Licata

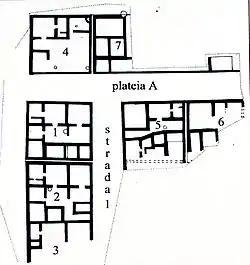
Map of the ancient acropolis

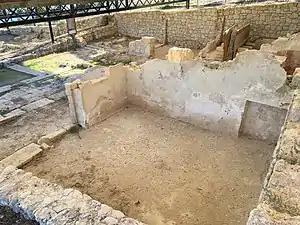
Domus 1

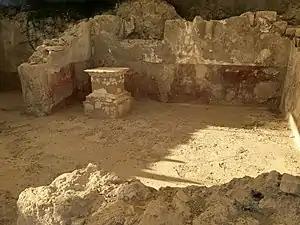
Domus 1

Licata (whence or "Plintis"), formerly also Alicata, is a city and "comune" located on the south coast of Sicily, at the mouth of the Salso River (the ancient "Himera"), about midway between Agrigento and Gela. It is a major seaport developed at the turn of the twentieth century, shipping sulphur, the refining of which has made Licata the largest European exporting centre, and asphalt, and at times shipping cheese.